Deshong Park

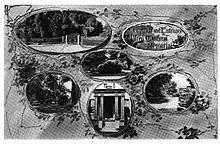
Grounds and Entrance of the Deshong Mansion

The Deshong mansion was built in 1850 on off Edgemont Avenue in the Greek Revival Italianate style by Alfred's father, John O. Deshong, Sr. In 2013, the mansion suffered a partial collapse and was demolished in 2014.